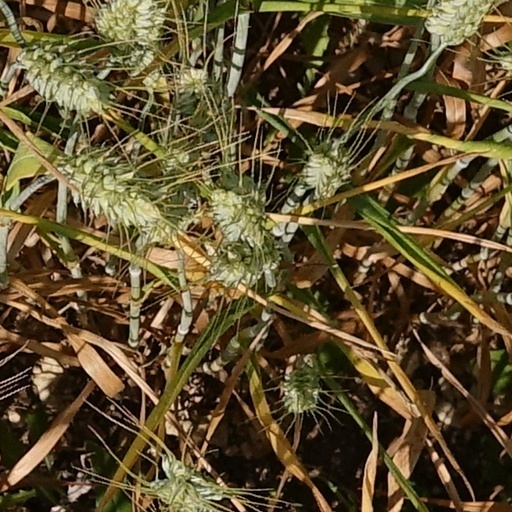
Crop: wheat